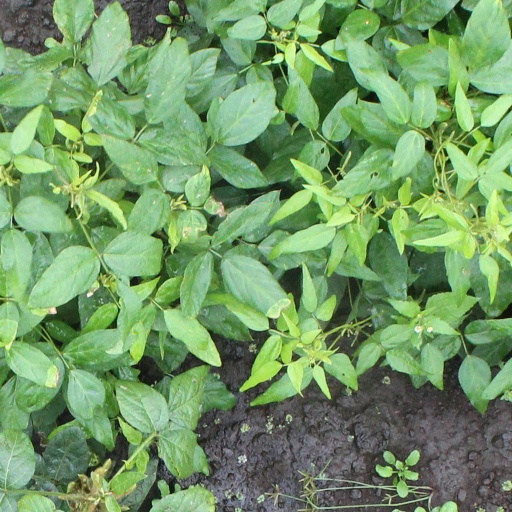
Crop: soybean